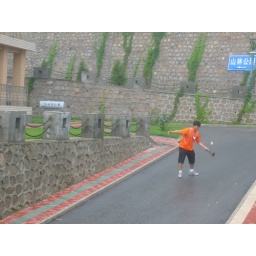
Teaching the locals the &amp;quot;fastest field sport in the world&amp;quot;. Not too fast in hotel car park tho...